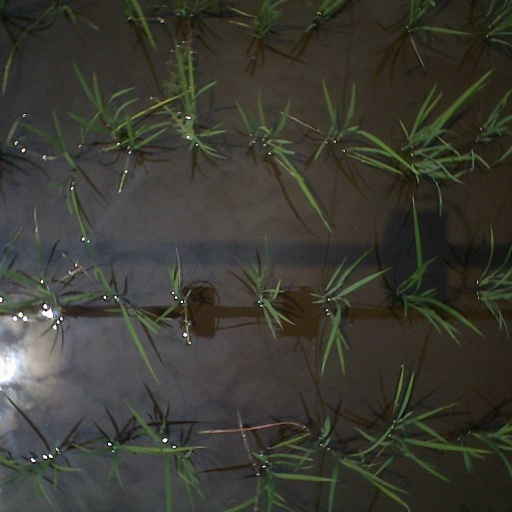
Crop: rice